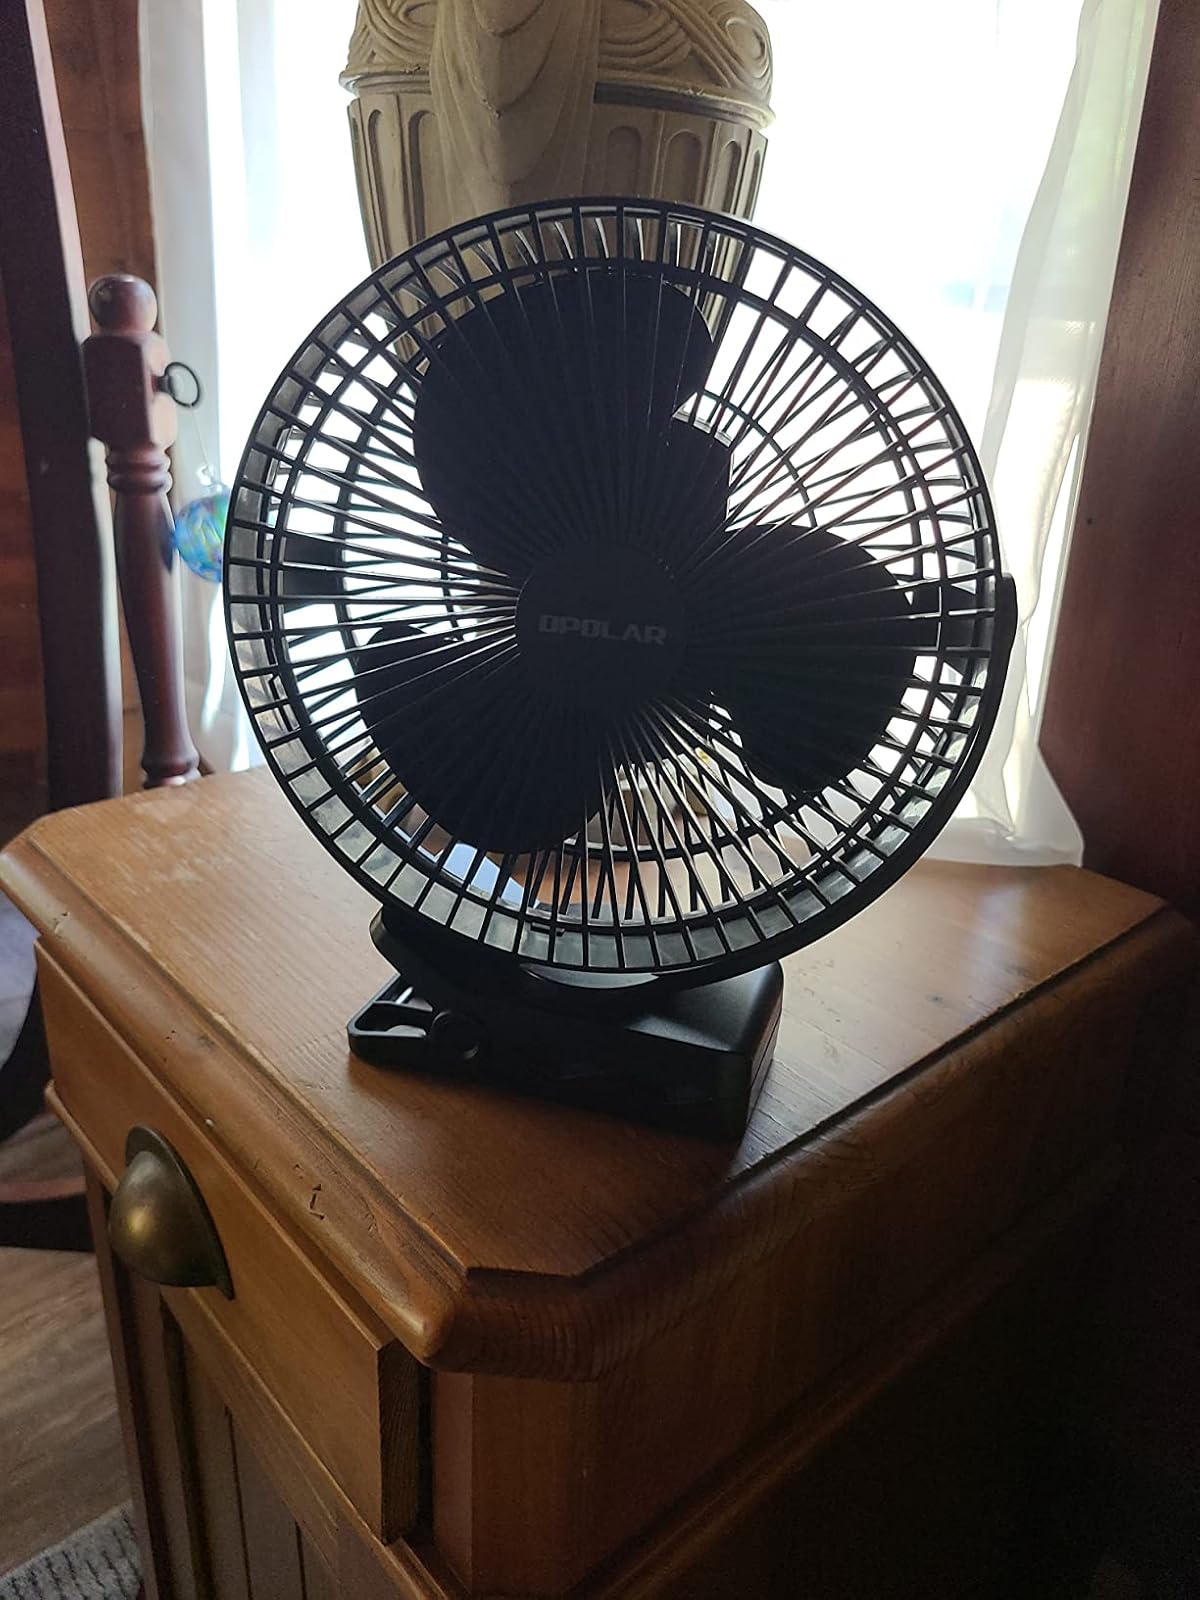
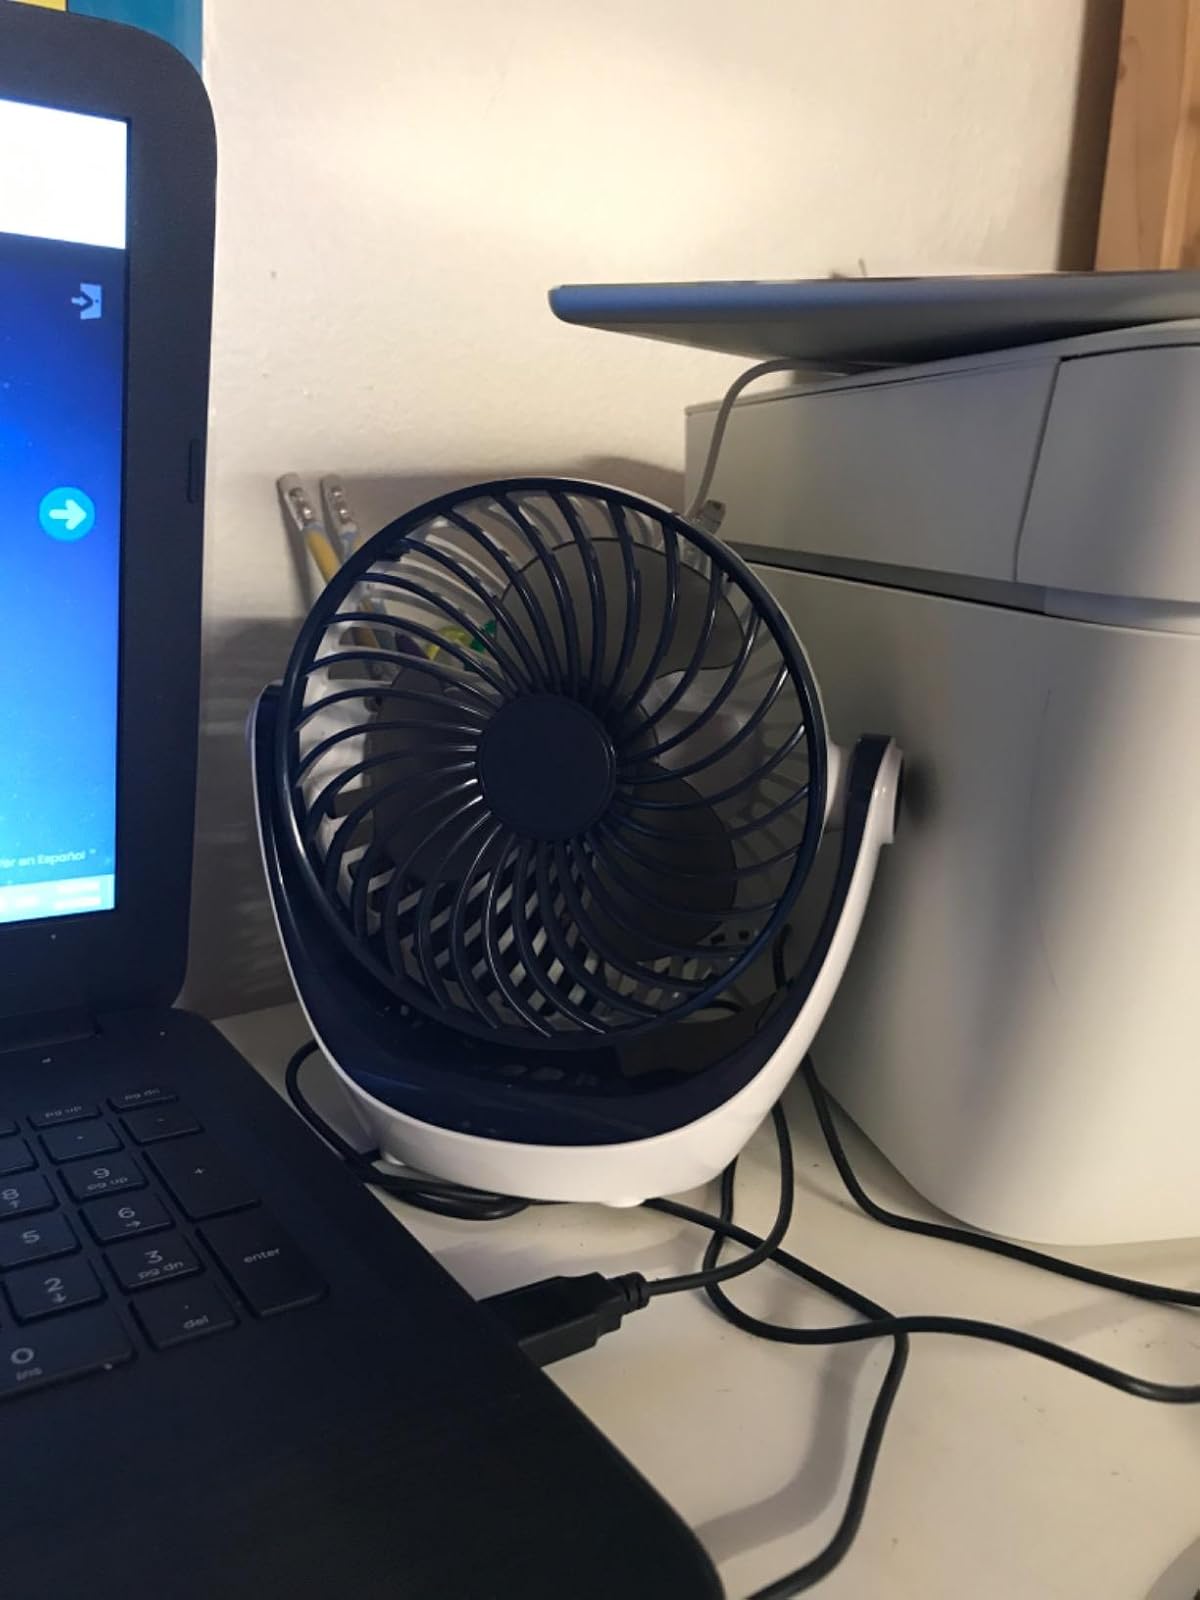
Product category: fan
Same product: no